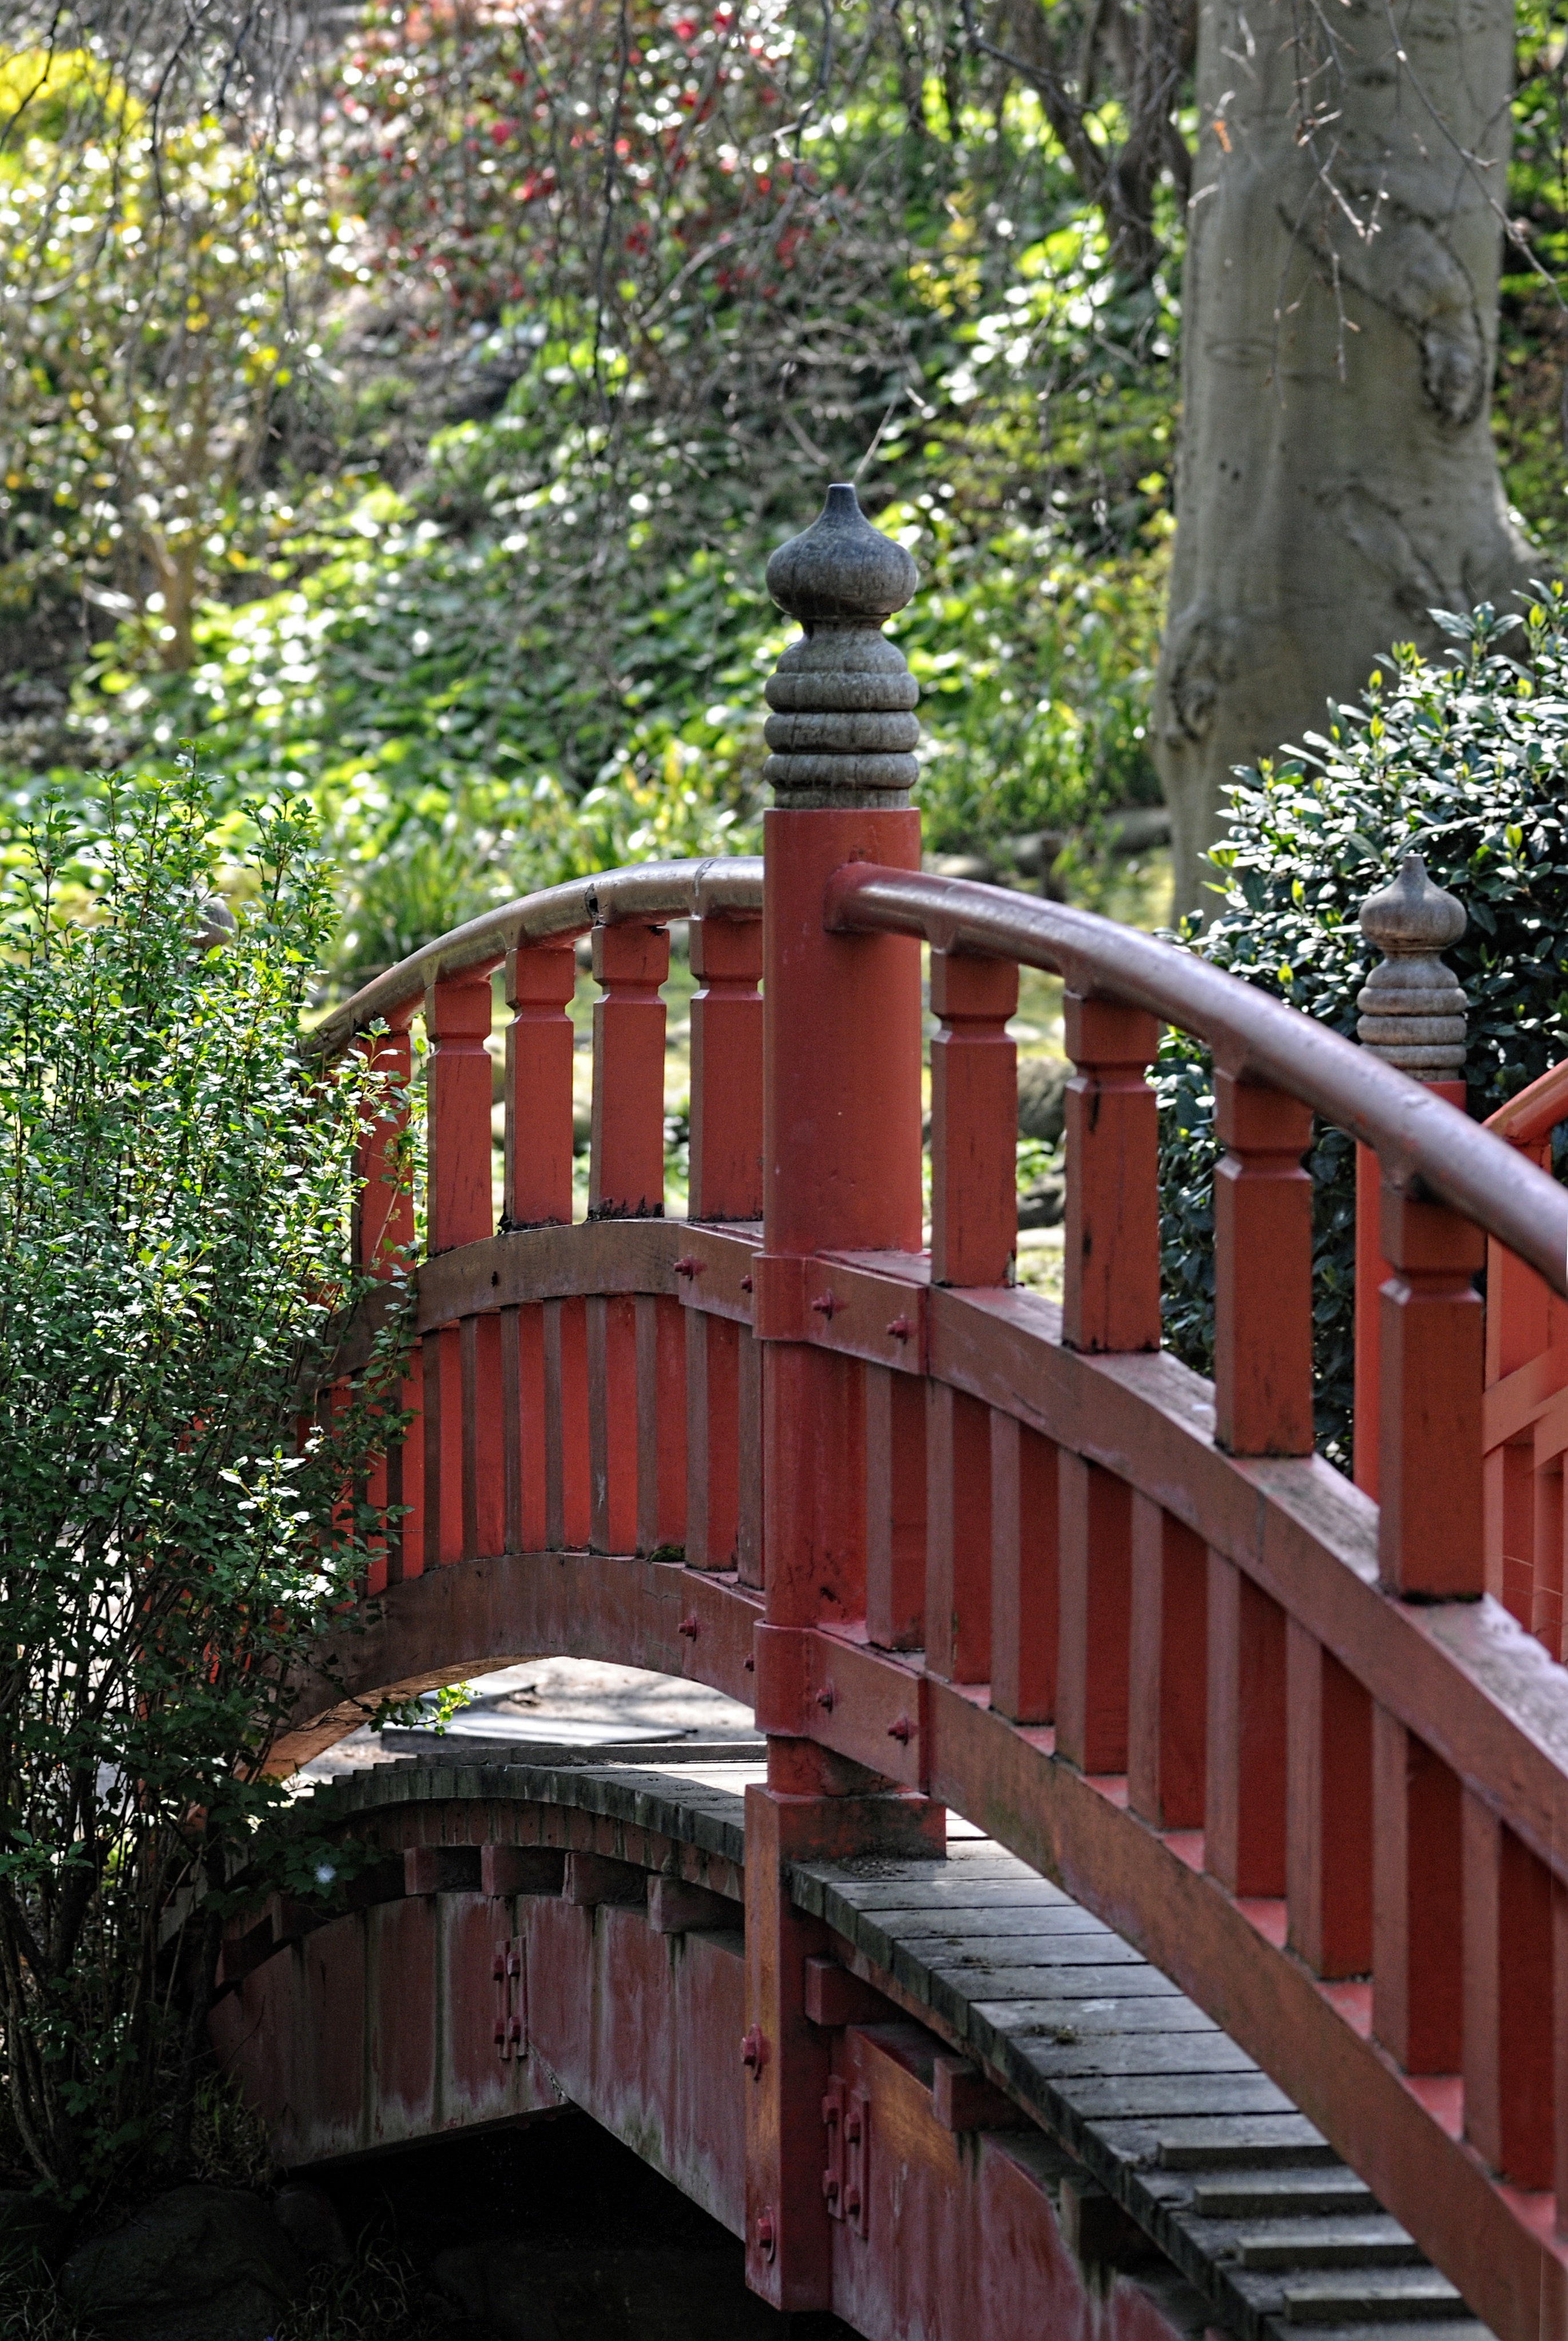
bridge, france, backyard, garden, japanese garden, red bridge, outdoor structure, albert kahn garden, boulogne billancourt